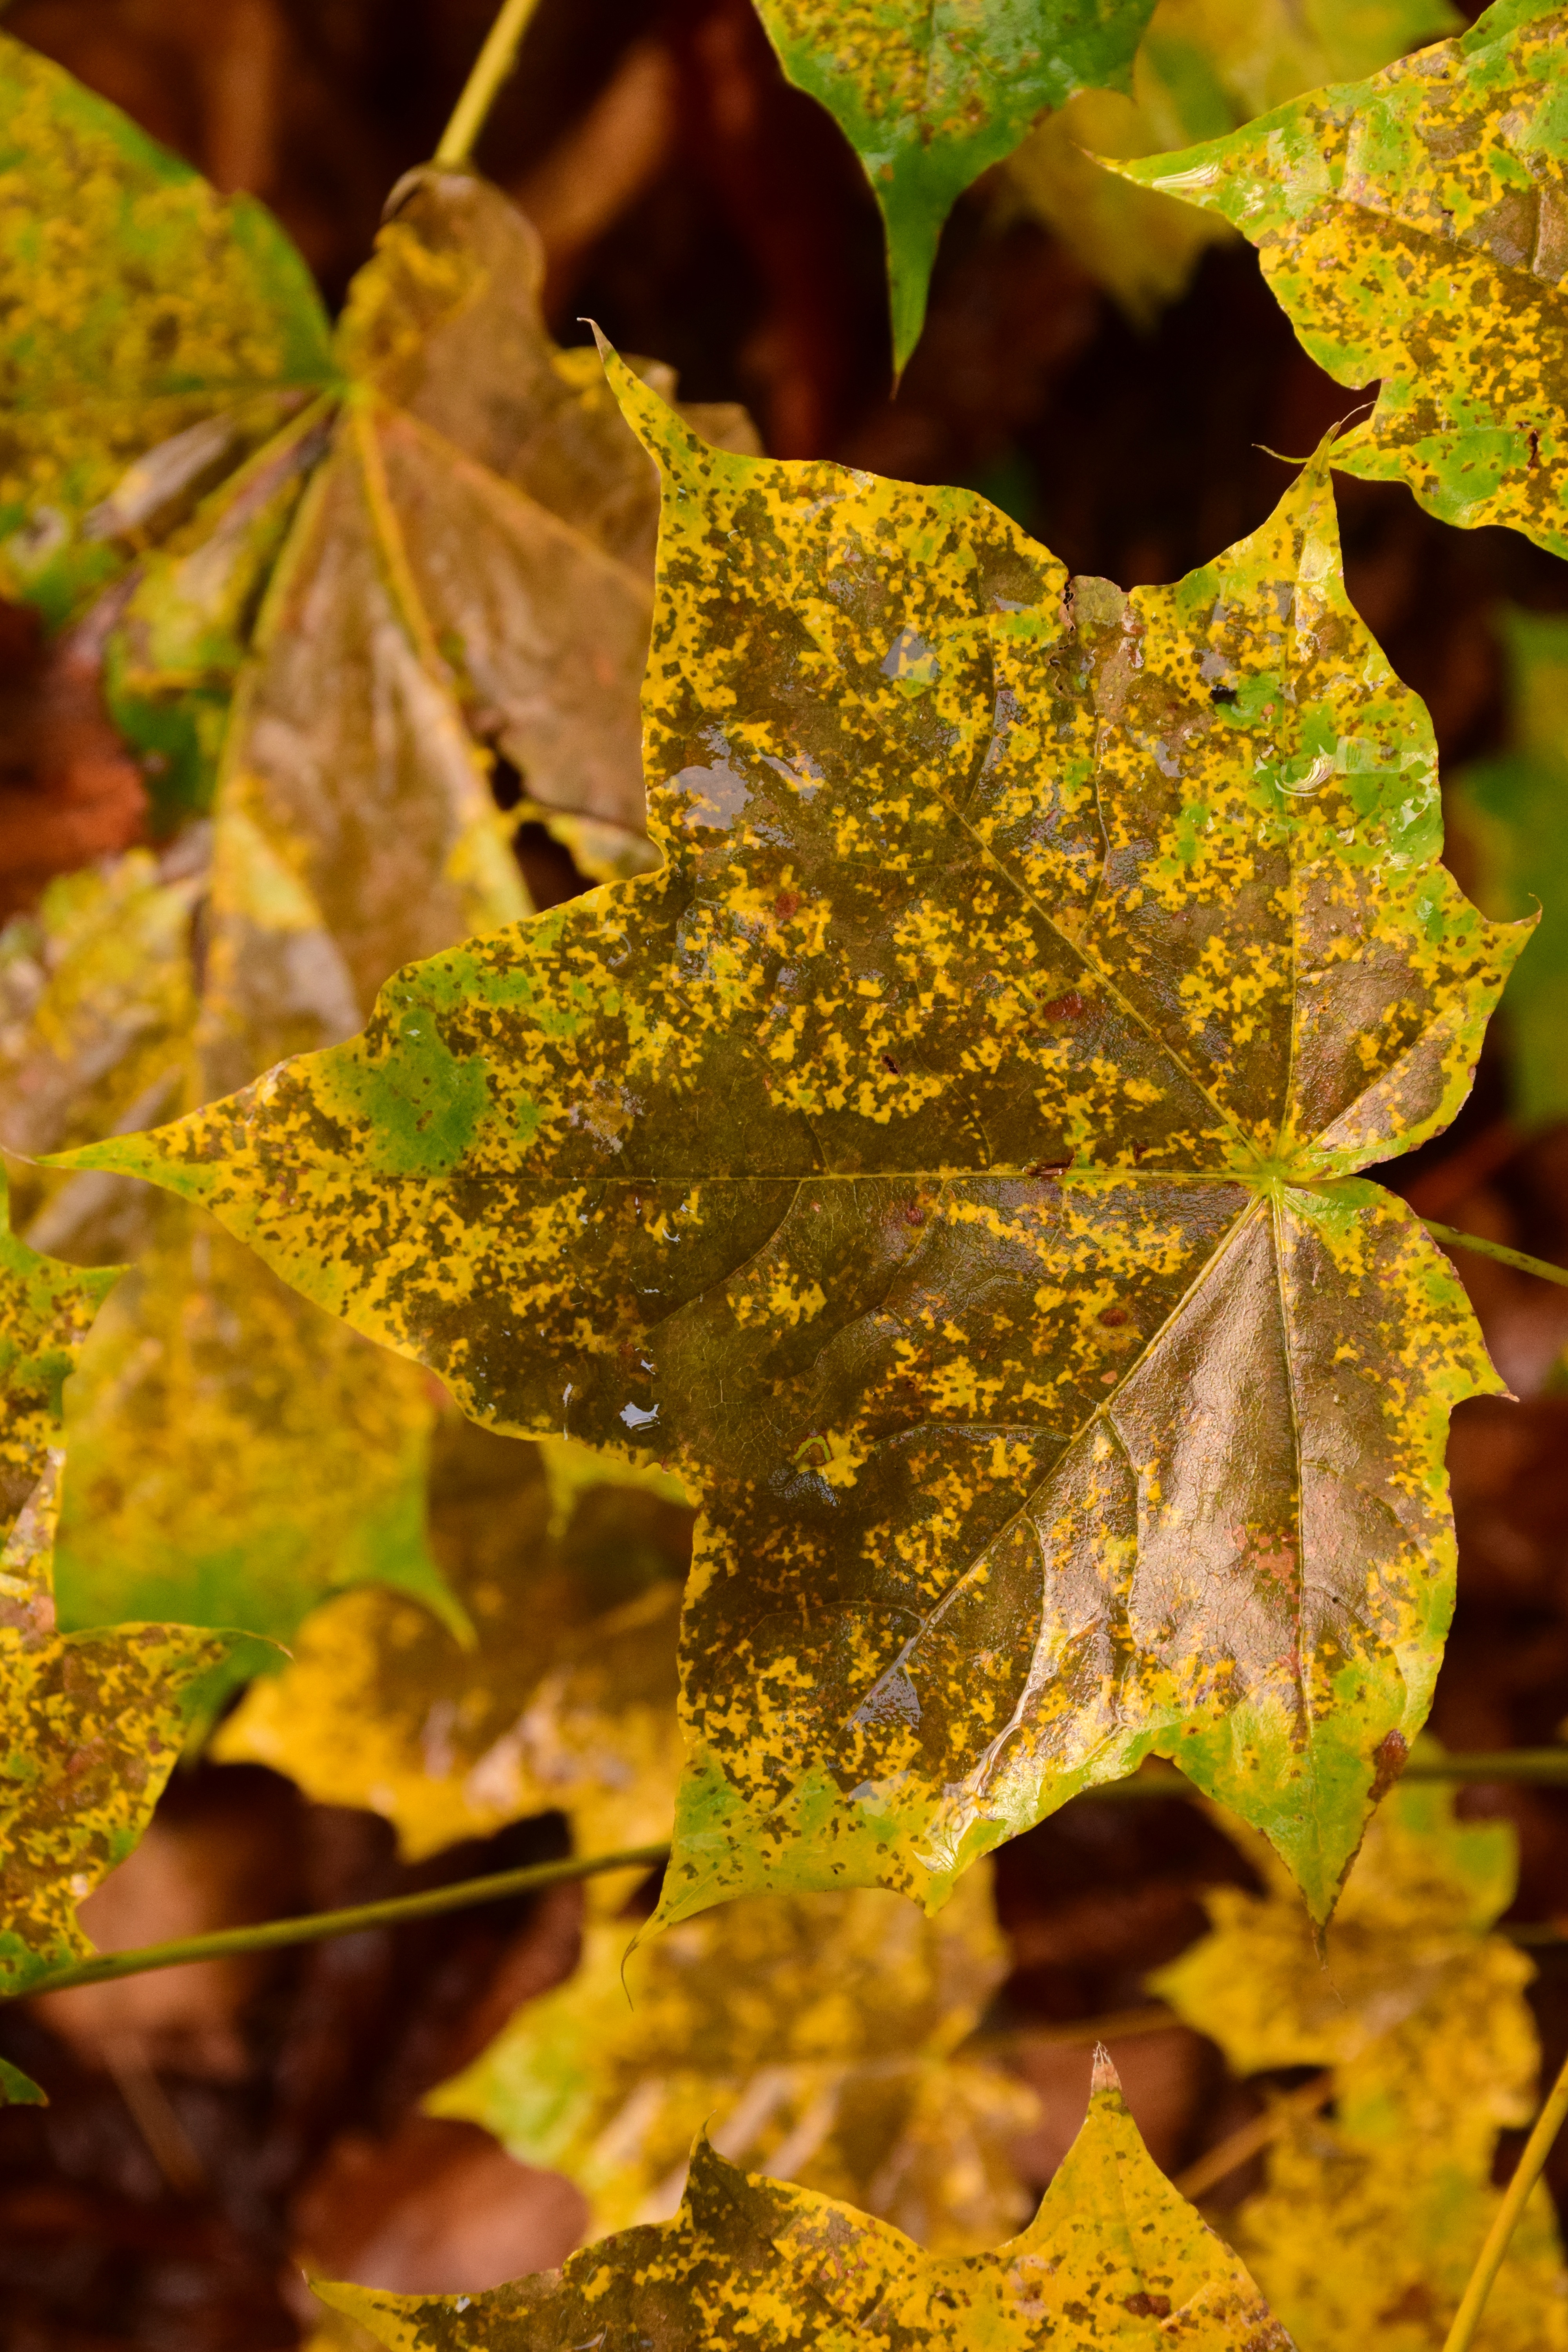
tree, nature, forest, branch, plant, sunlight, leaf, flower, wet, green, autumn, botany, flora, season, maple tree, maple leaf, close up, leaves, deciduous, oak, october, fall foliage, trist, macro photography, flowering plant, wet leaves, woody plant, land plant